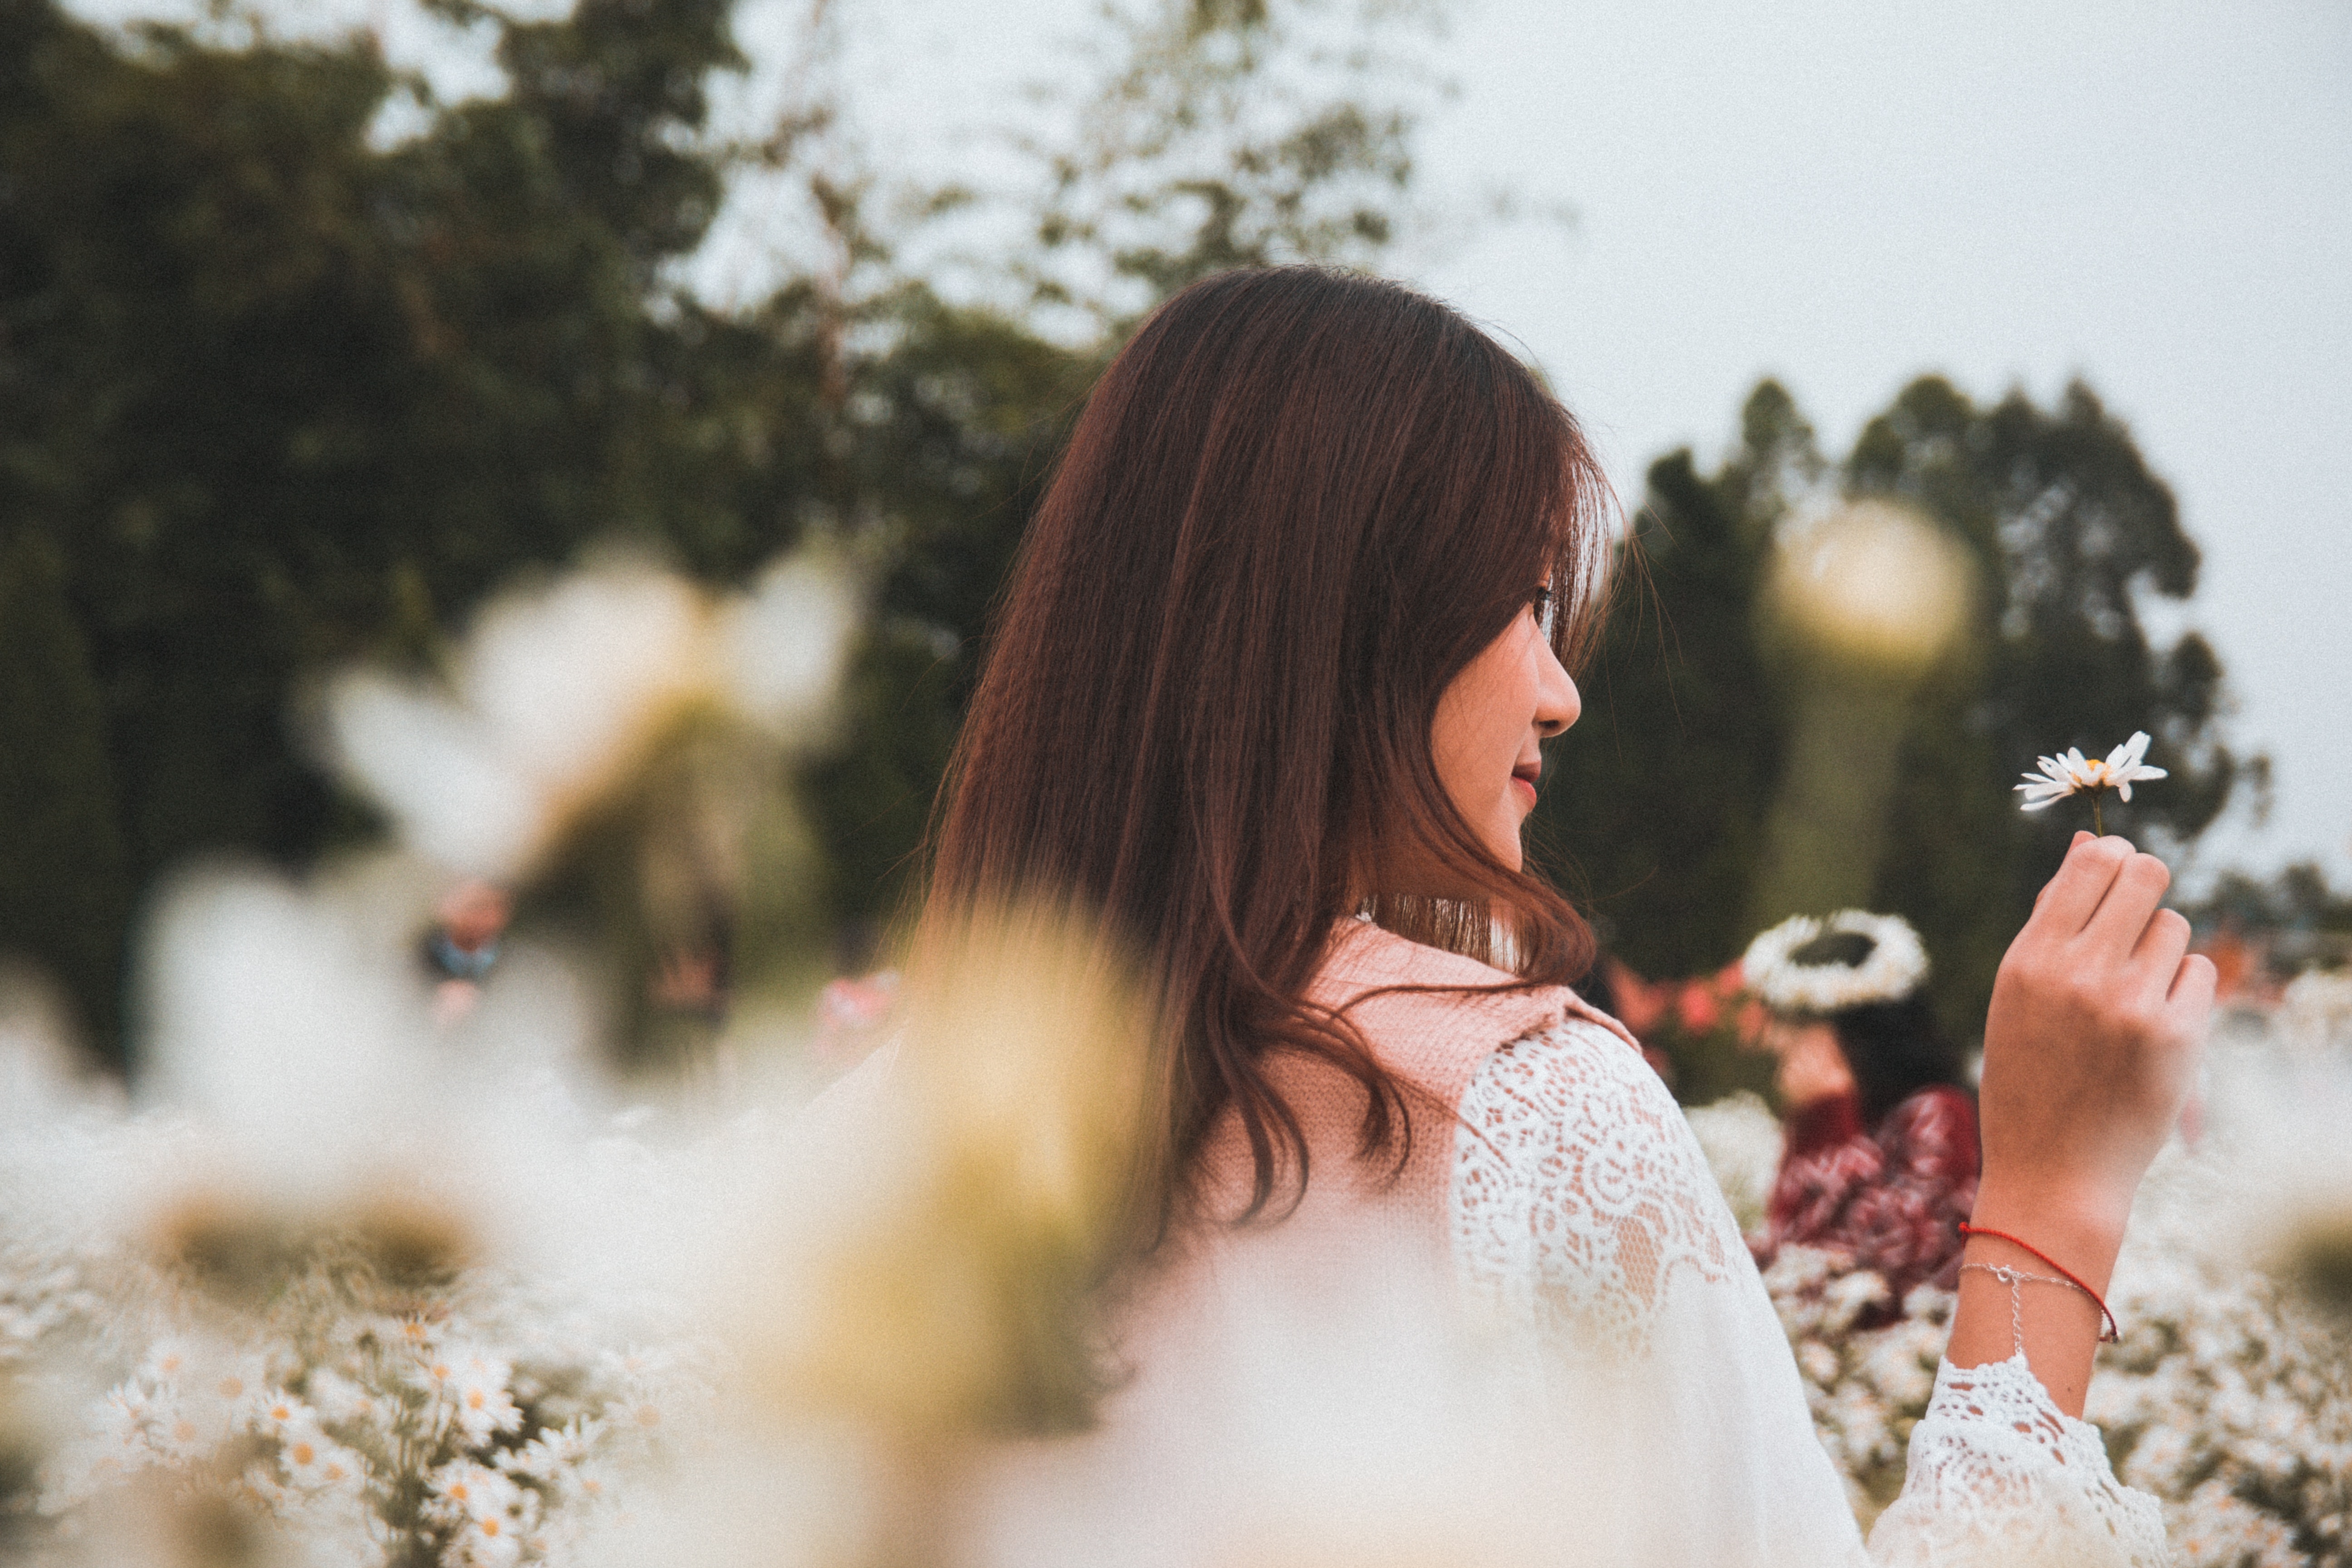
photograph, beauty, snapshot, dress, pink, photography, spring, flower, wedding dress, ceremony, floral design, backlighting, summer, tree, bride, event, plant, long hair, happy, wedding, sunlight, bridal clothing, gown, flower arranging, fashion accessory